Jules Germain François Maisonneuve

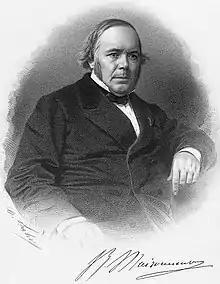
Jules Germain François Maisonneuve

Jules Germain Francois Maisonneuve (10 December 1809 – 9 April 1897) was a French surgeon and student of Guillaume Dupuytren. Maisonneuve is notable as the first surgeon to explain the role of external rotation in the production of ankle fractures. The eponymously named Maisonneuve fracture describes a specific fibular fracture.